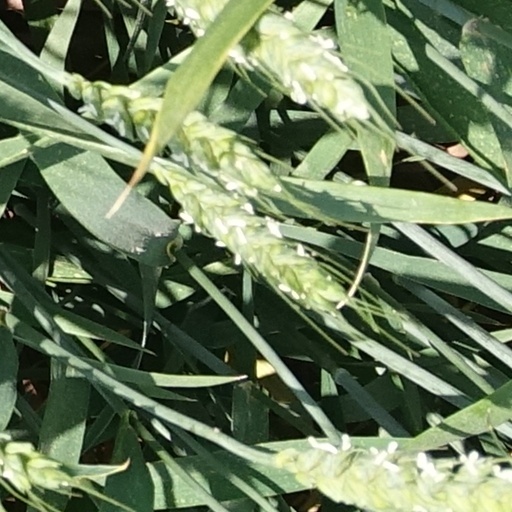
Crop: wheat